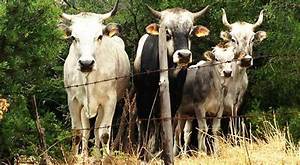
Label: cow